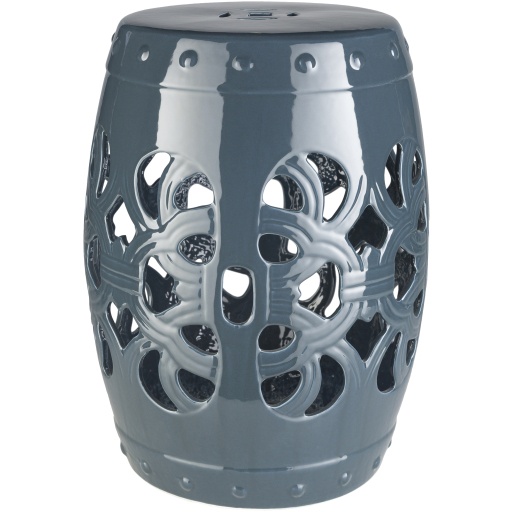
Modern Garden Pebble Seat
Elevate your outdoor sanctuary with this sleek Brinnon Furniture Collection piece, a modern interpretation of the classic garden stool. Crafted from durable cement and ceramic materials, it's built to endure the elements while adding timeless charm to your patio or garden. Its compact dimensions make it versatile for any space, offering both functional seating and eye-catching design. This piece is designed with longevity in mind; its fade-resistant finish ensures that its beauty remains unspoiled by sun exposure, making it a reliable companion through all seasons.
Brand: Thread & Thistle
Category: Furniture > Outdoor Furniture > Outdoor Ottomans > Glider Ottomans